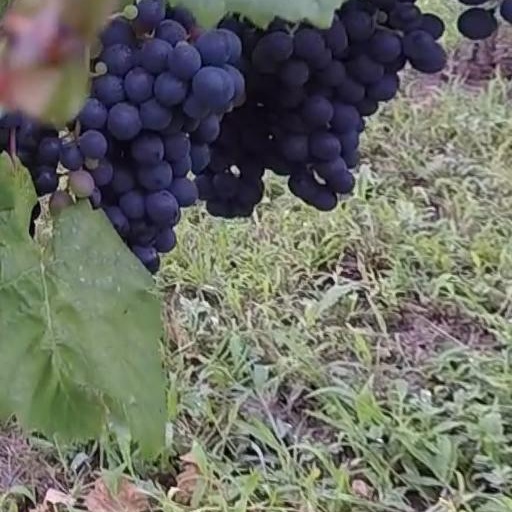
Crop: grape